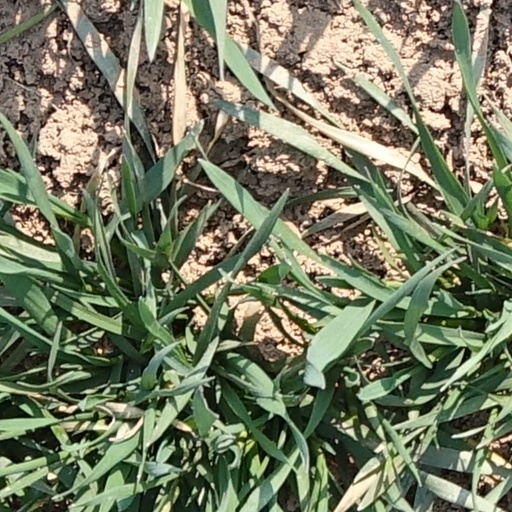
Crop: wheat